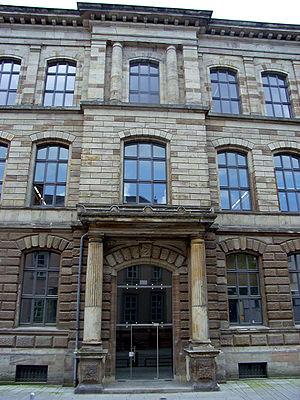
La Bibliothèque étatique et universitaire de Basse-Saxe à Göttingen, abrégé en SUB Göttingen, est la bibliothèque universitaire centrale de l'université de Göttingen, la bibliothèque de l'académie des sciences de Göttingen et la bibliothèque étatique de Basse-Saxe. C'est une des plus grandes bibliothèques scientifiques d'Allemagne. En 2002 elle est distinguée comme la bibliothèque de l'année en Allemagne. Son directeur est Wolfram Horstmann.